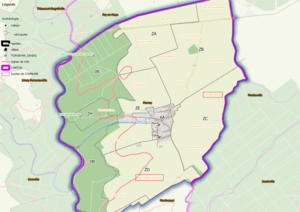
Mamey (ban communal), OSM et Qgis, mentions additionnelles
Mamey est une commune française située dans le département de Meurthe-et-Moselle, en région Grand Est.